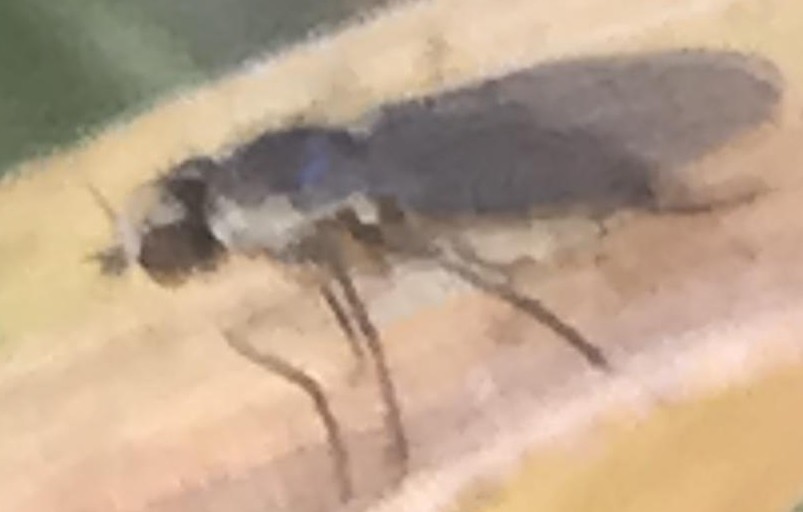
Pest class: occasional_pest